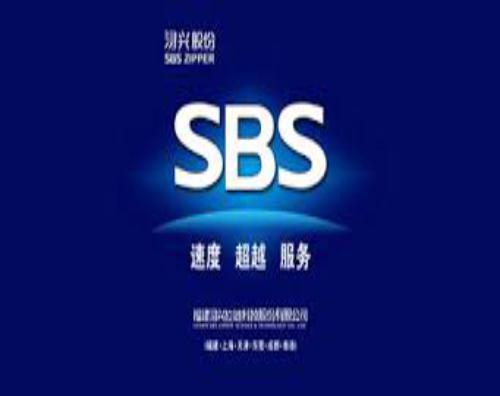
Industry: Others